McLellan House

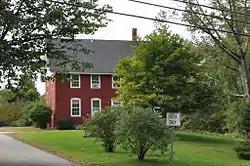

The McLellan House is an historic house at 140 School Street in Gorham, Maine, USA. Built in 1773, it is the oldest known brick house in Cumberland County, and possibly the entire state. It is now part of the Gorham campus of the University of Southern Maine (USM), housing the Center for Education Policy, Applied Research, and Evaluation (CEPARE). It was listed on the National Register of Historic Places in 1972.